Jaime Ramírez (police officer)

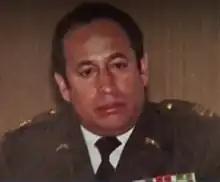

Jaime Ramírez Gómez (4 July 1940 – 17 November 1986) was an official of the National Police of Colombia, who led a fight against the illegal drug trade in Colombia from the 1970s onwards.